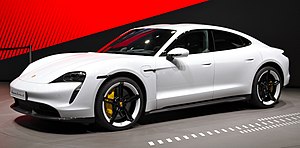
Porsche / Galleri
Porsche er navnet på et tysk sportvognsmærke, grundlagt af Ferdinand Porsche i Stuttgart. Den første Porsche kom på markedet i 1948 og bar navnet Porsche 356. I dag producerer Porsche blandt andet modellerne: 911, Cayenne, Boxster, Cayman, Panamera og 911 GT1.